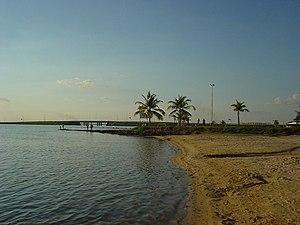
Le Rio Tocantins est un important fleuve brésilien qui naît dans l'État de Goiás.